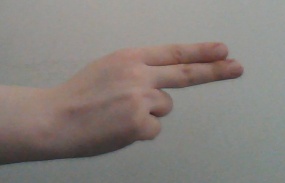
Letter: ain